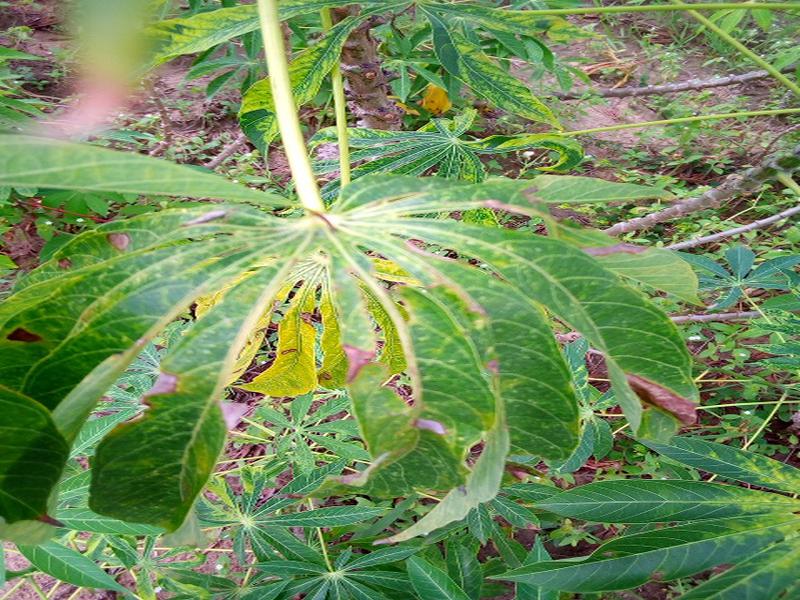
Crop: cassava
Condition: green_mottle